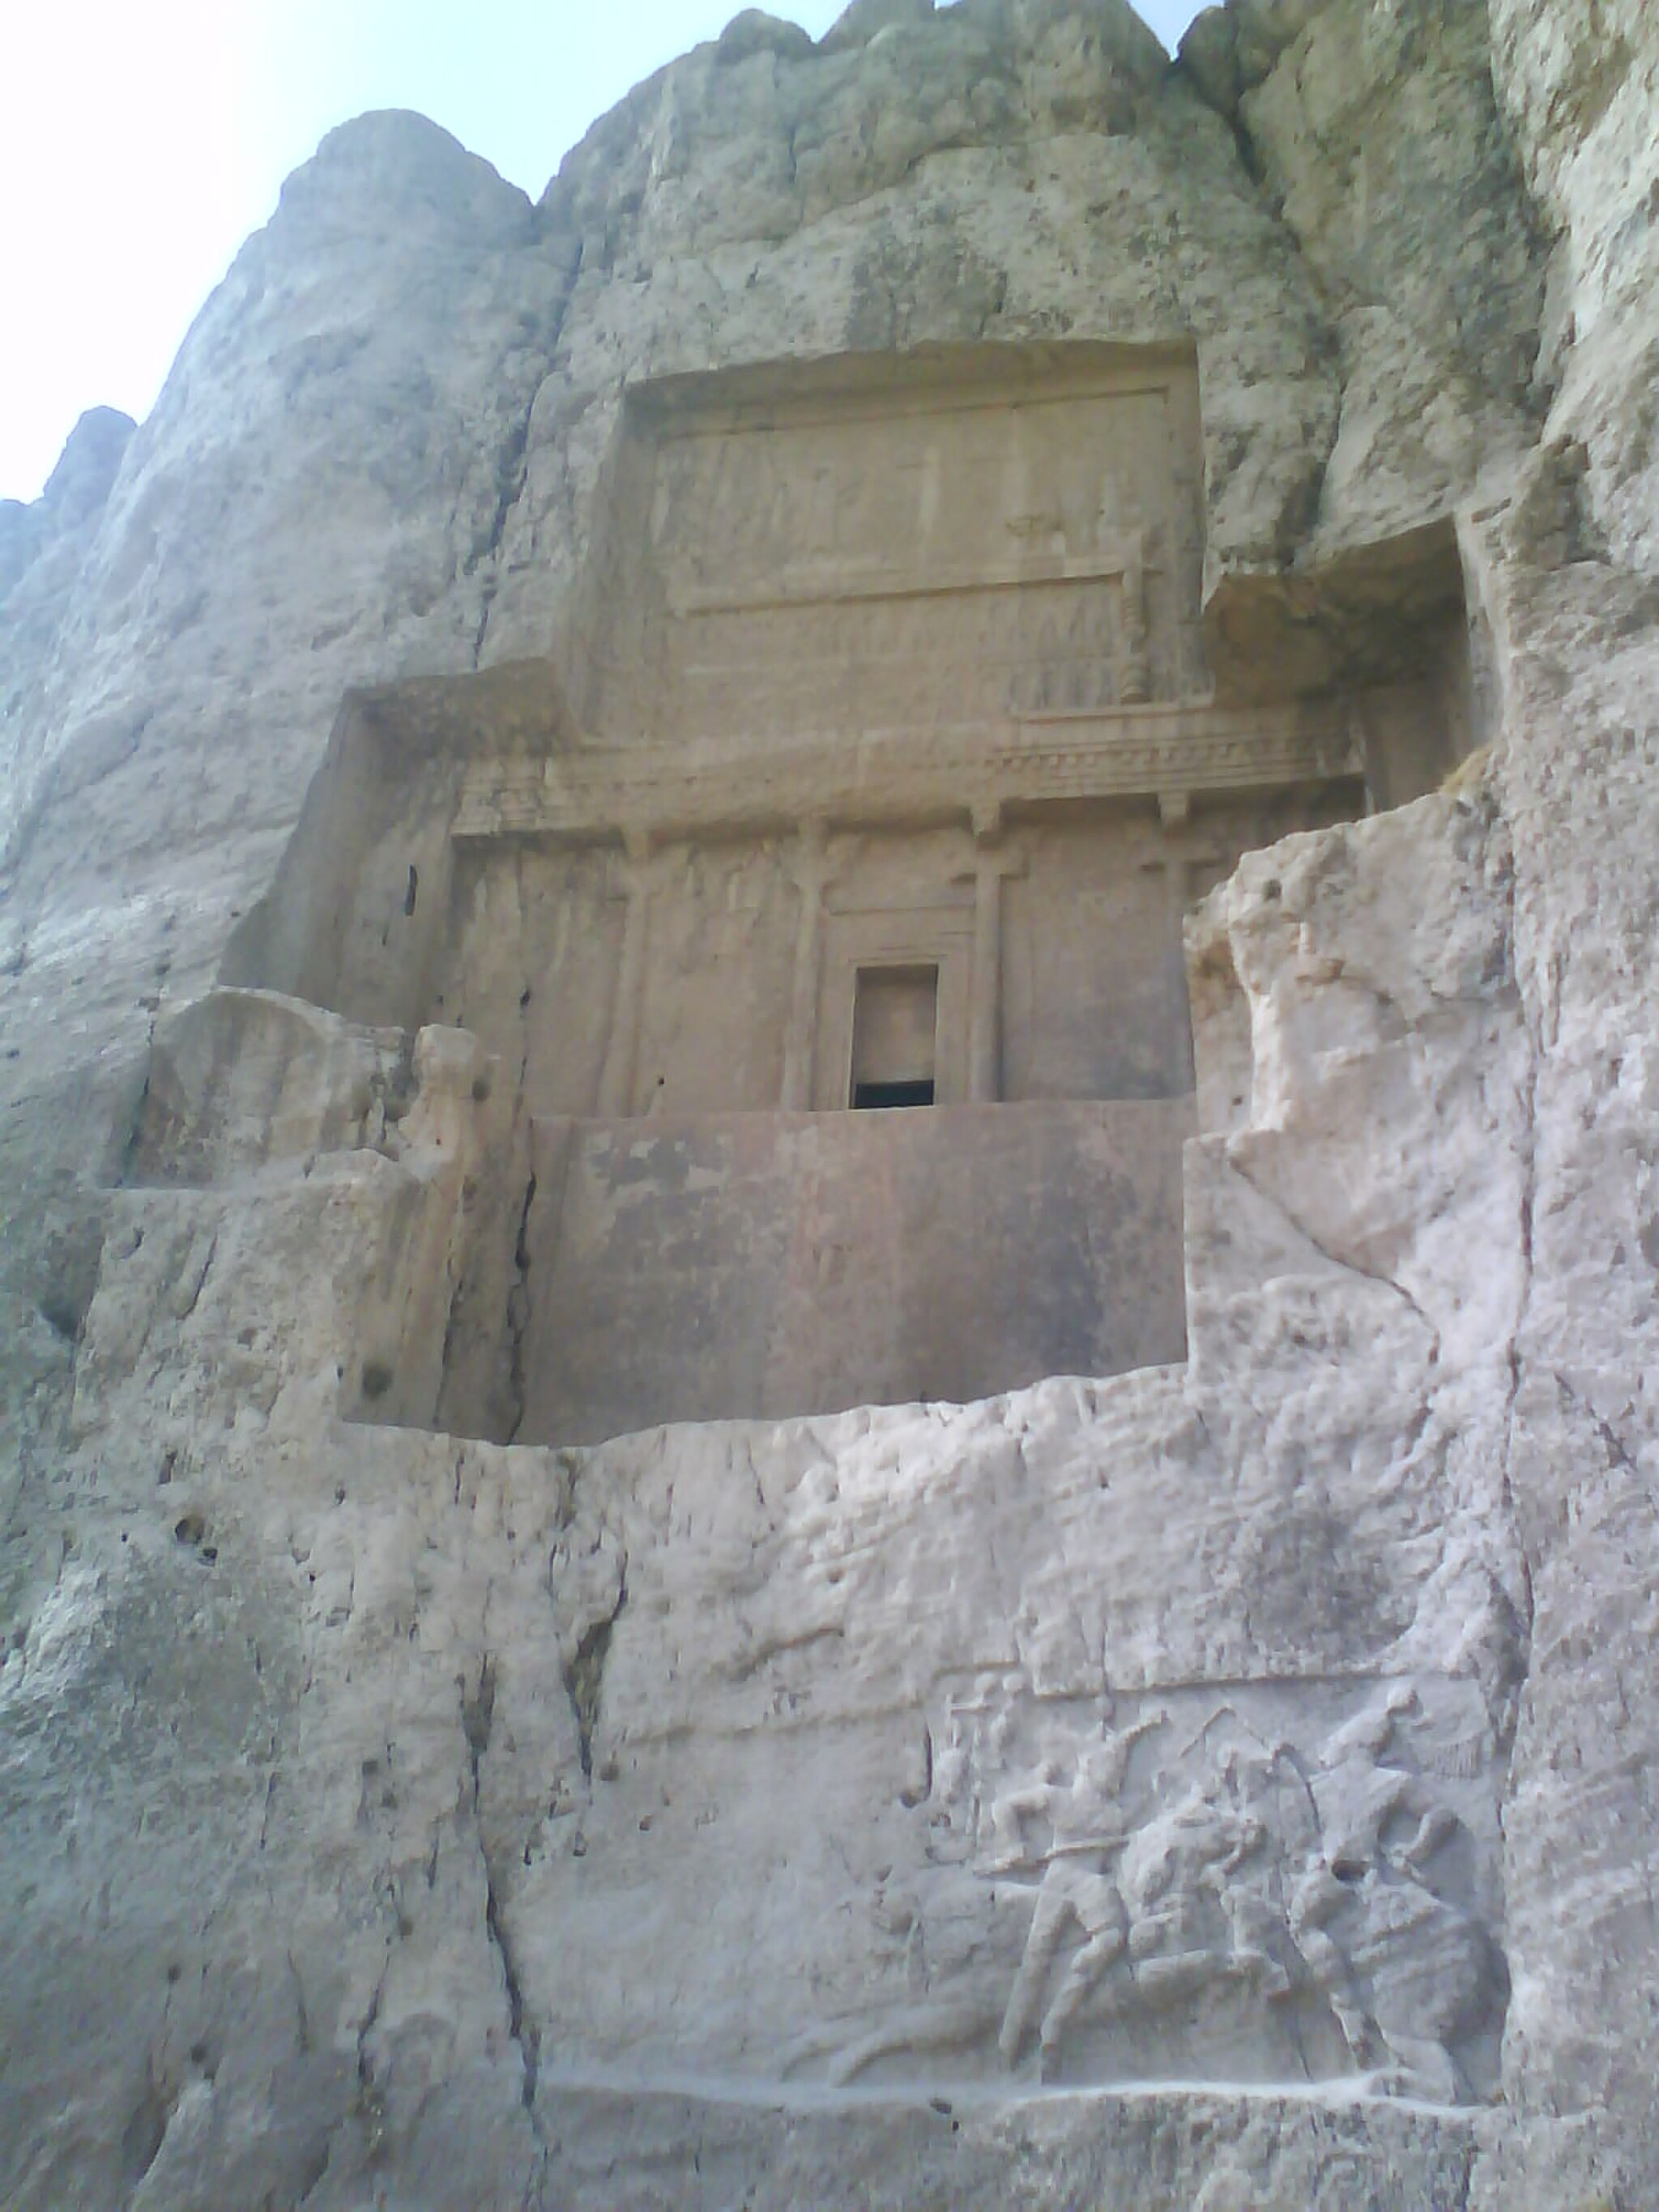
Title: Naghsh e Rostam6
Description: نقش رستم
Date: 2009-08-03 16:14:48
Categories: Tomb of Darius II, Relief of equestrian combat of Shapur II, Self-published work, Taken with Sony Ericsson W910